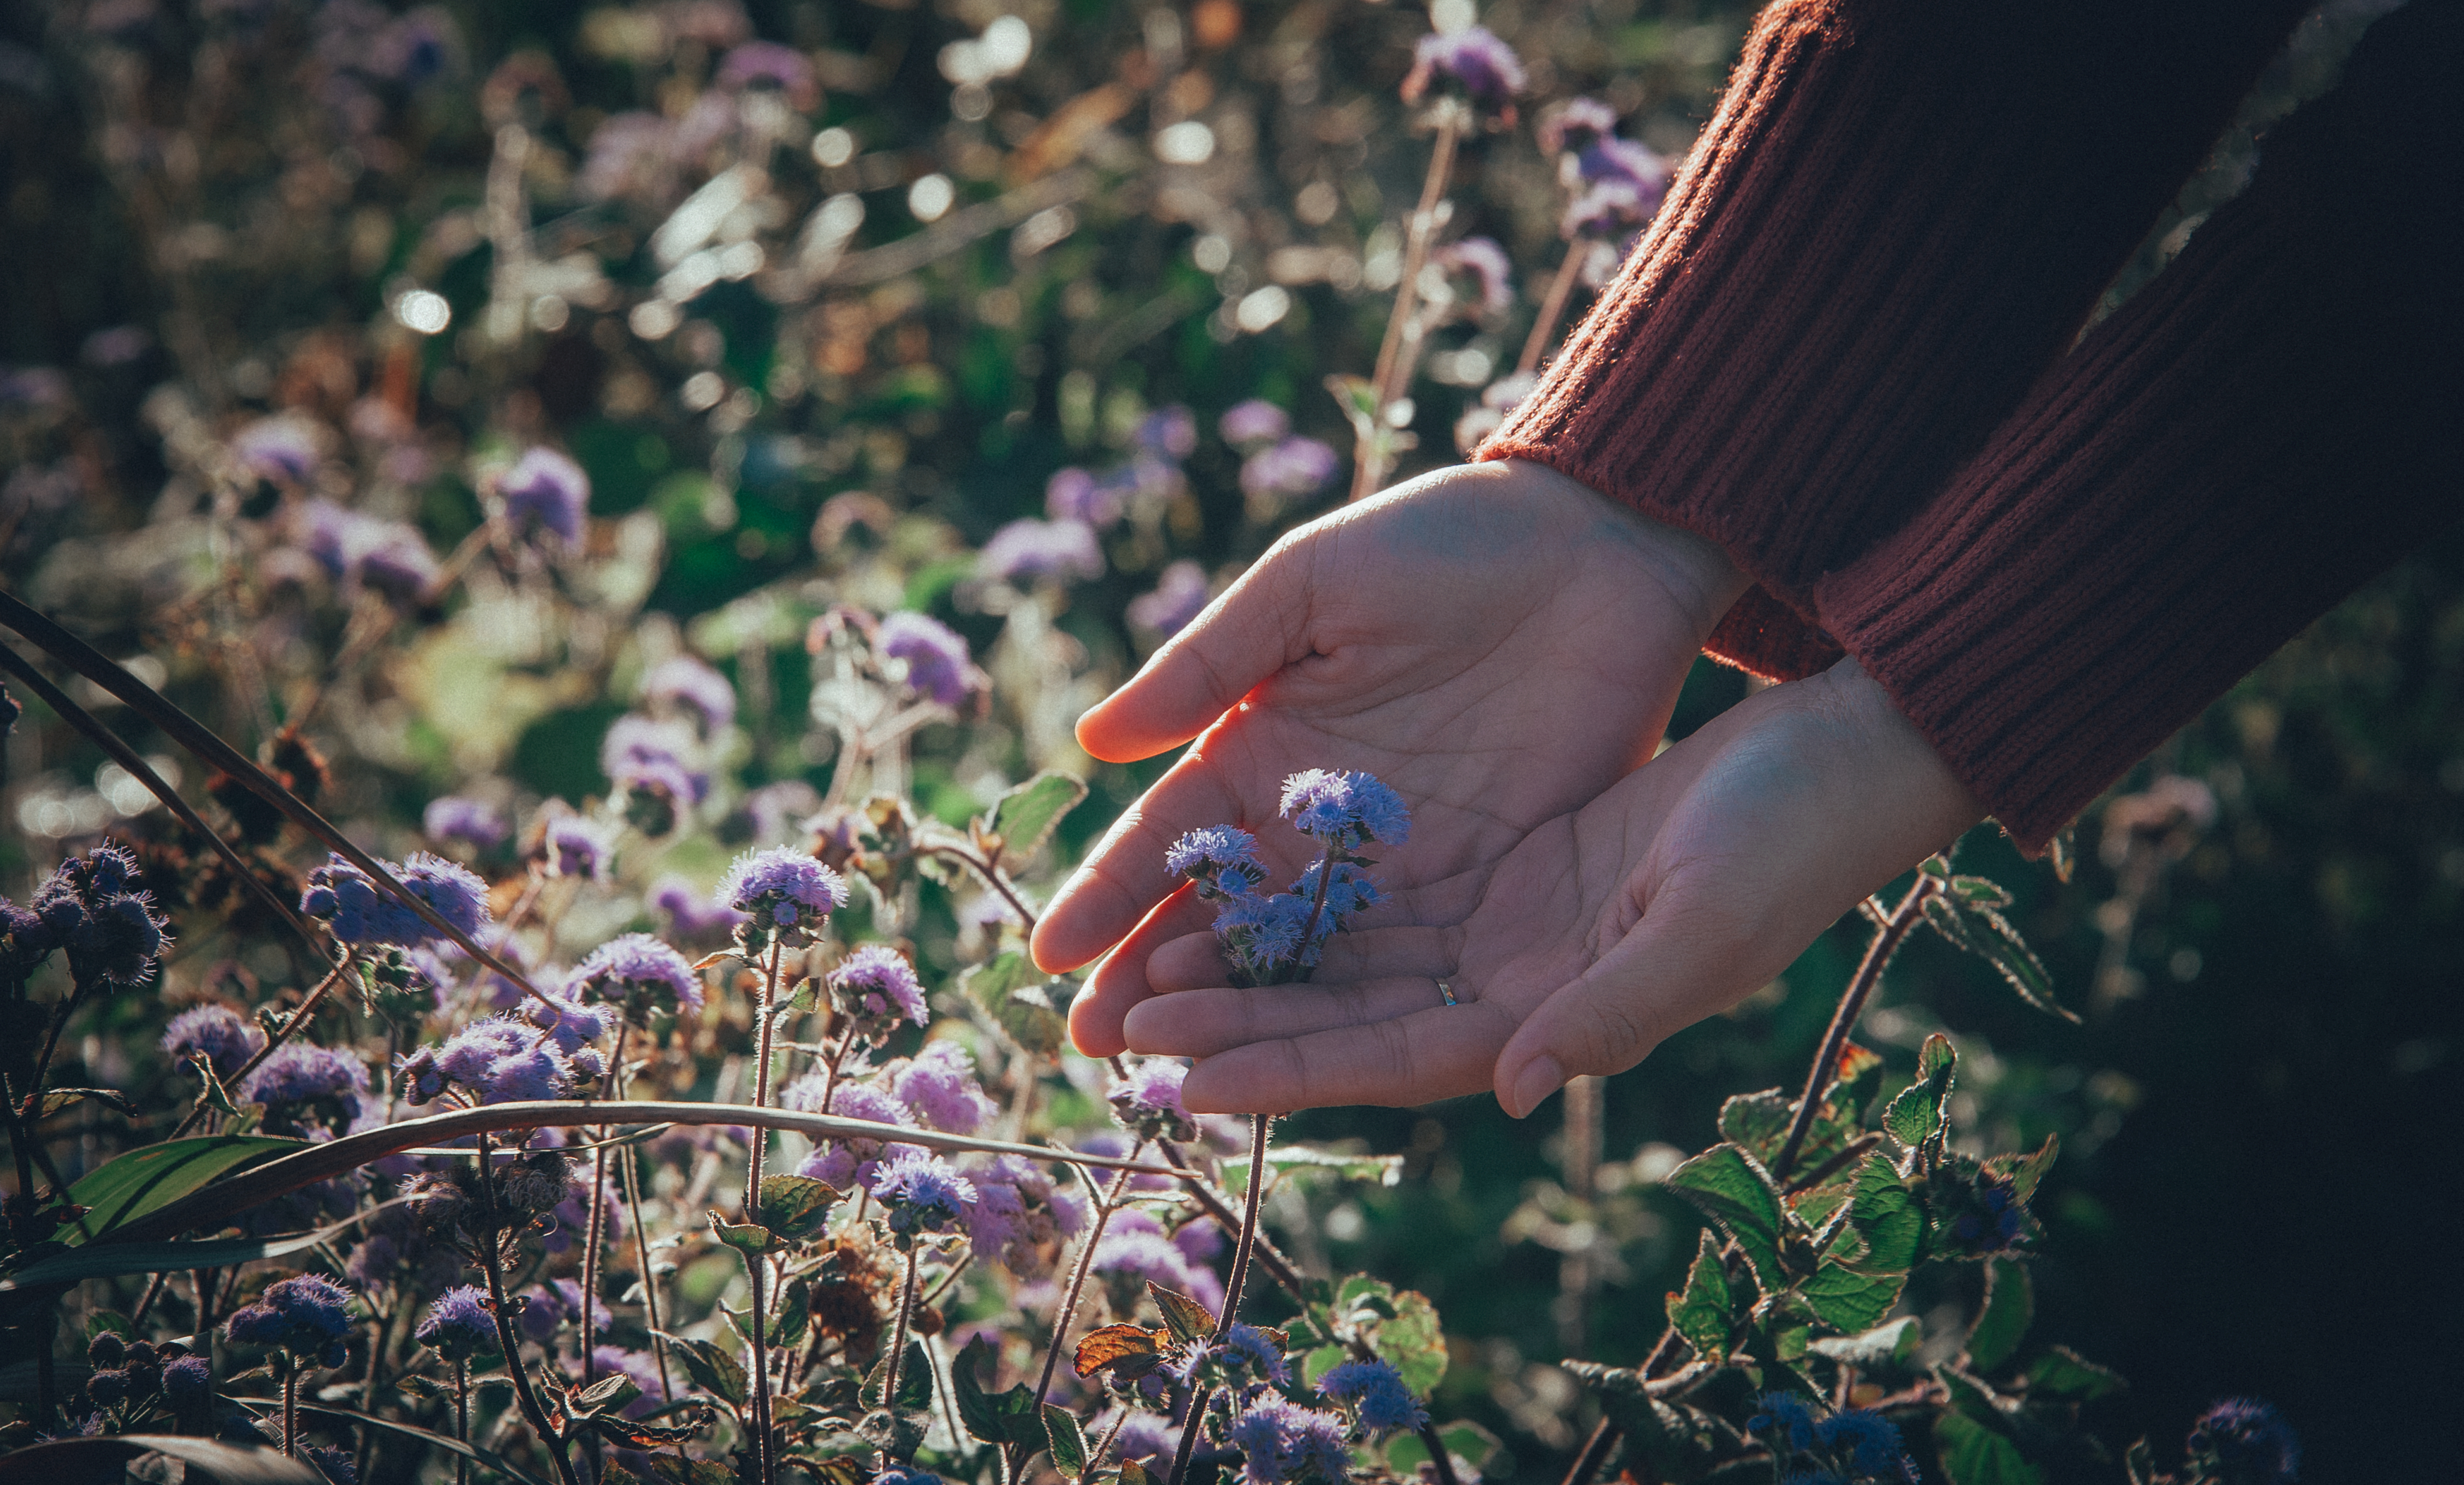
portrait, landscape, natural, sun, sunshine, nature, plant, flower, purple, flora, leaf, photography, grass, fun, girl, hand, sunlight, morning, spring, tree, branch, grass family, sky